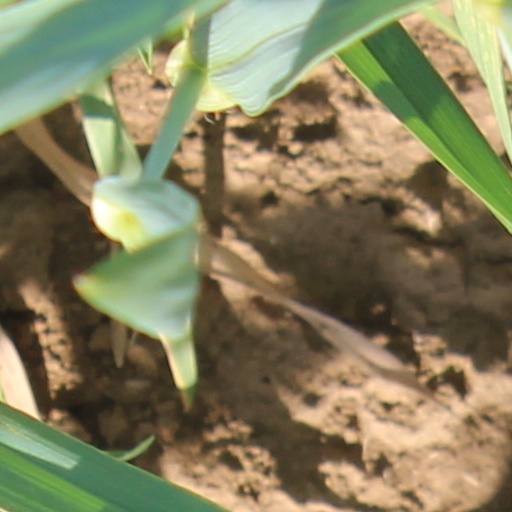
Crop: wheat